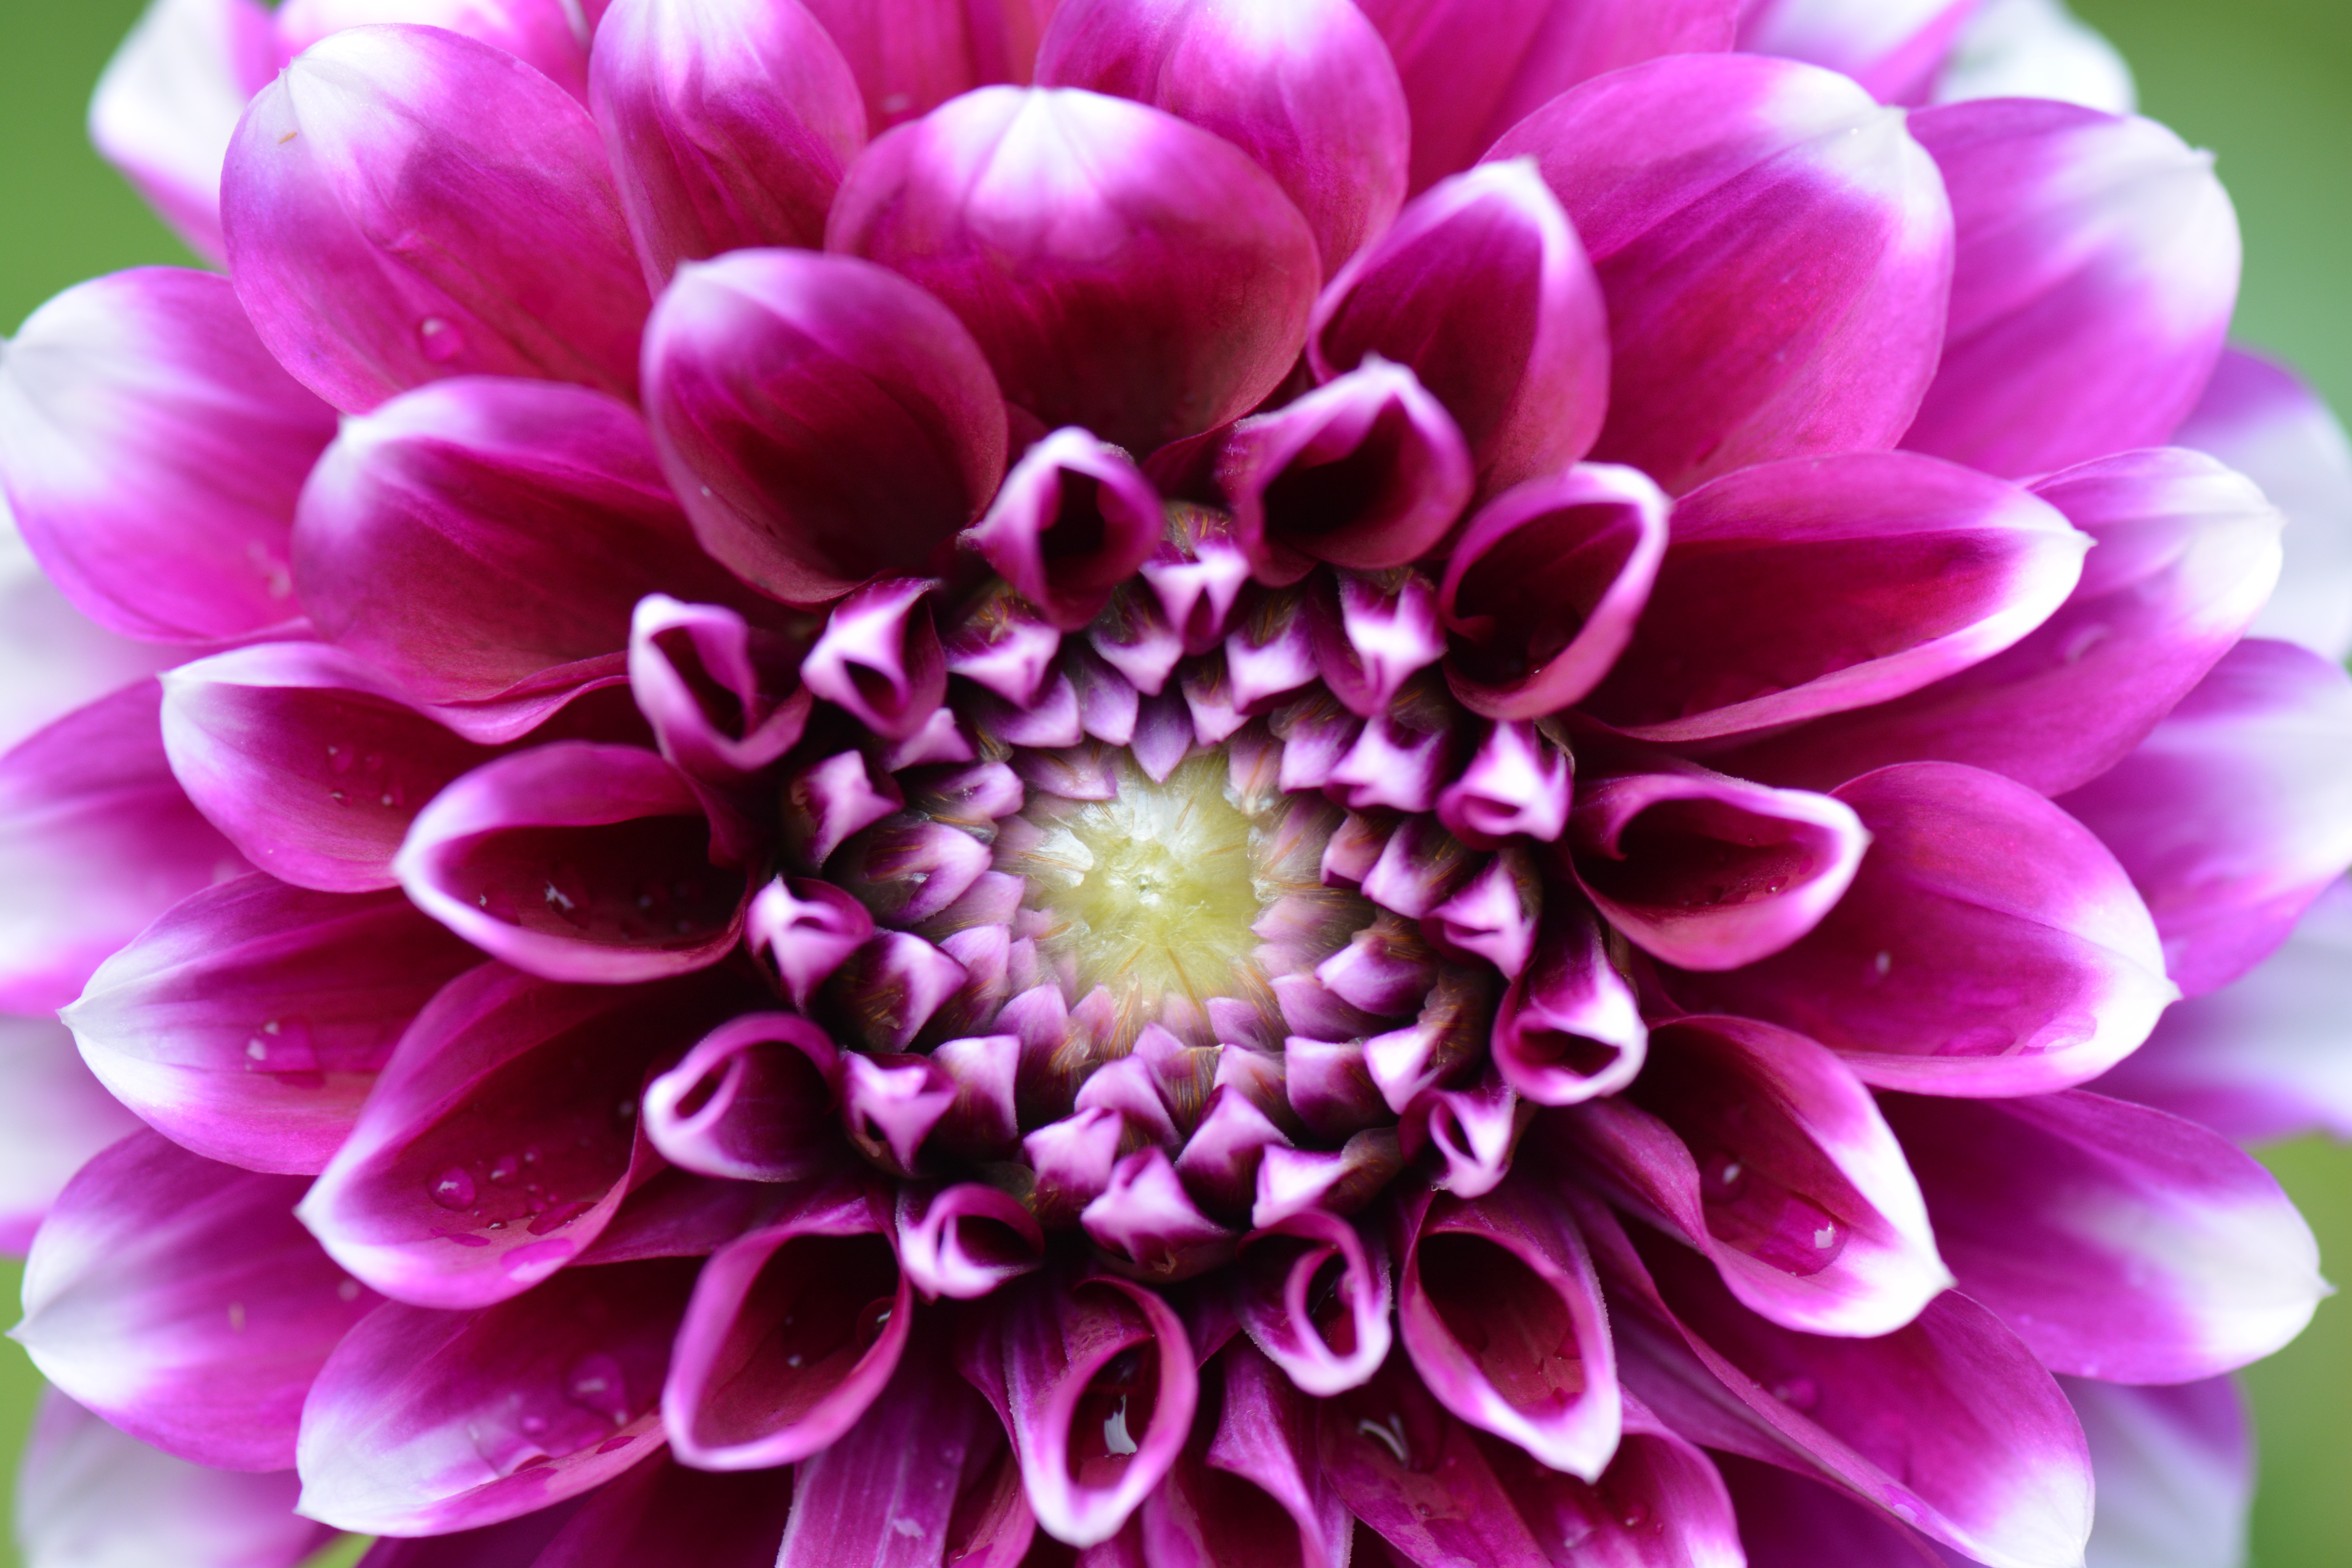
nature, plant, white, flower, petal, pink, flora, dahlia, easter, macro photography, flowering plant, daisy family, asterales, annual plant, plant stem, land plant, chrysanths